Ballyboghil River

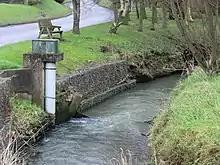
The Ballyboghil just downstream of the eponymous village, with flood gauge and bench

Richardstown River flows into the Ballyboghil near the site of the school and nunnery of Grace Dieu, and a channel takes some of the flow of the river south to the Turvey River. As it approaches its estuary, the river flows under Daws Bridge, and then as it widens into the estuary, the Corduff River, also known as the Ballough Stream, and once also the Nine-Stream River, joins. The Corduff, in turn and as indicated by one of its alternative names, has many small tributaries.